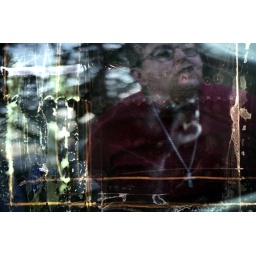
A dog in a truck with a lady making kissy faces at him. Also, I &amp;quot;distressed&amp;quot; the negative.